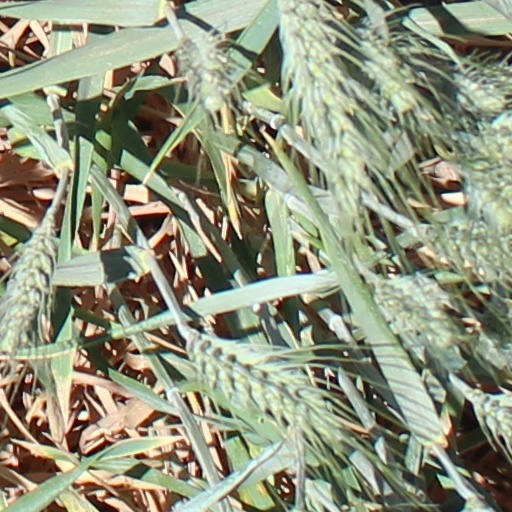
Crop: wheat